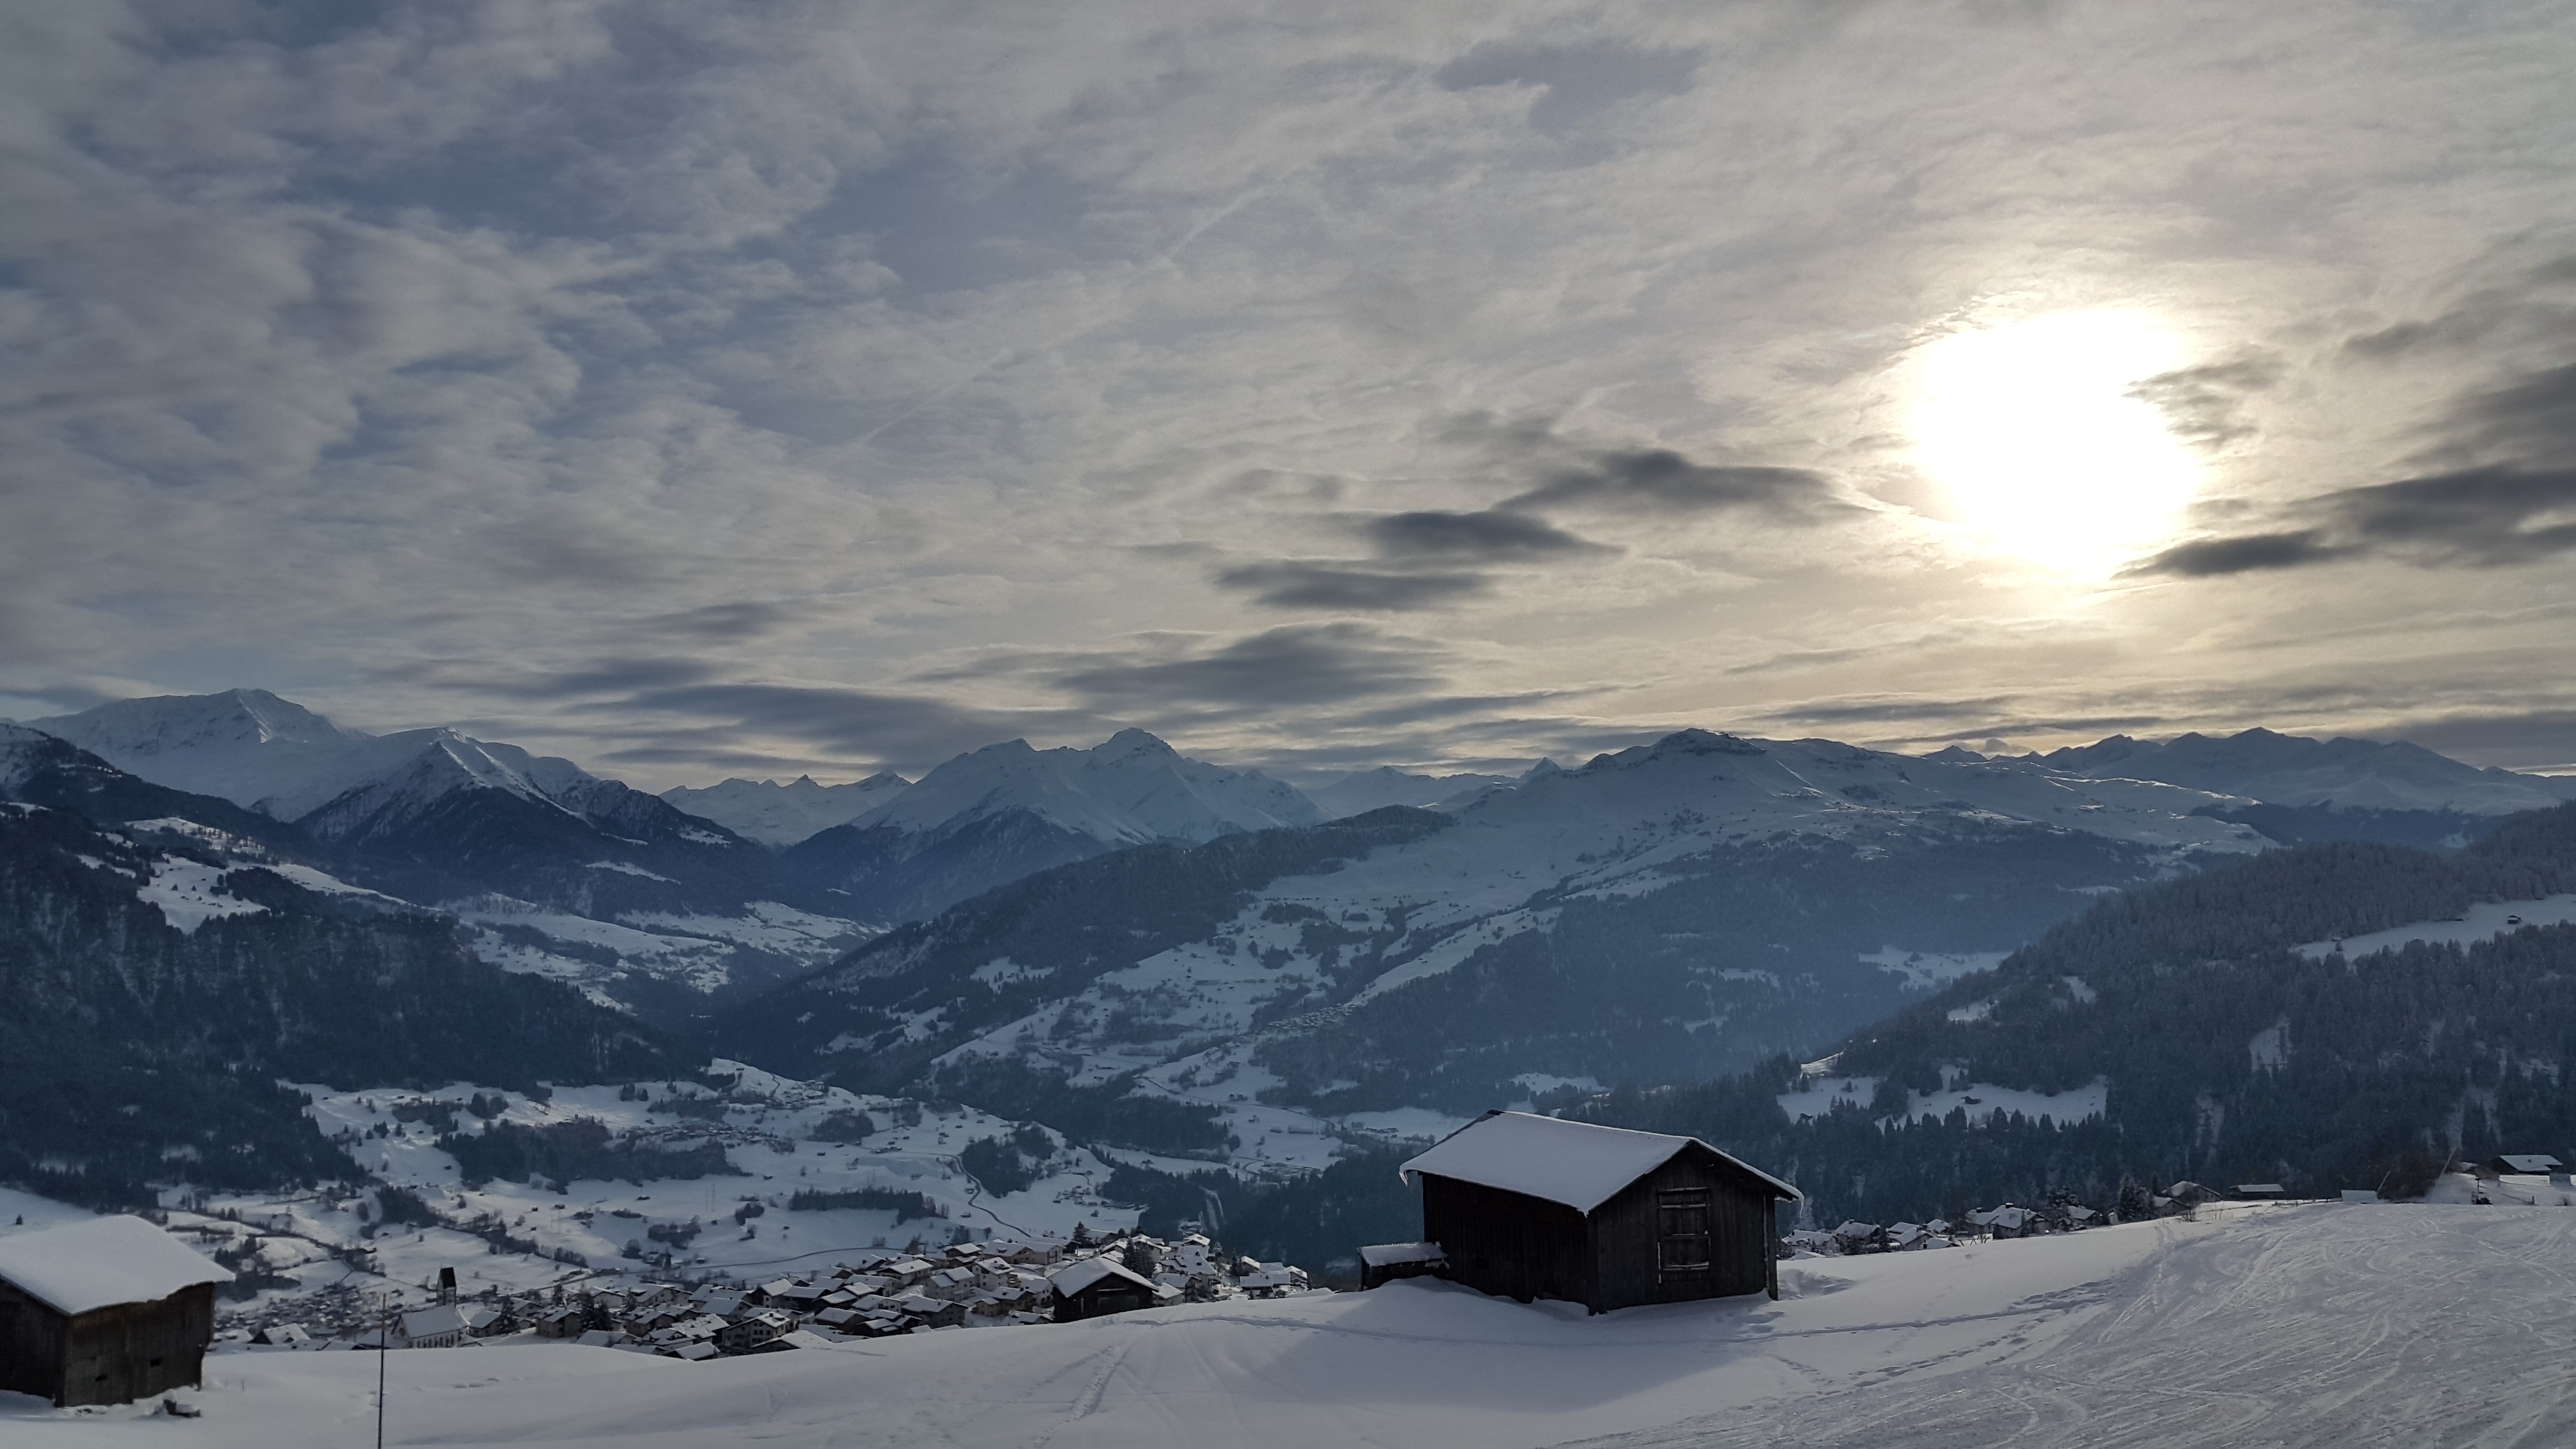
mountain, snow, winter, cloud, sky, sun, sunset, mountain range, weather, season, summit, winter sport, alps, mood, piste, evening sun, bergdorf, falera, mountainous landforms, geological phenomenon